Mohan Nayak

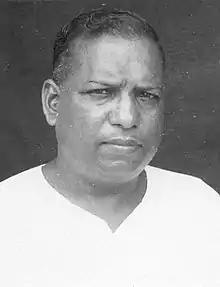

Mohan Nayak (3 July 1921 – 26 September 1983) was an Indian politician. He was elected to the Lok Sabha, the lower house of the Parliament of India as a member of the Indian National Congress.